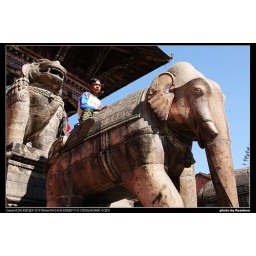
This elephant stone carving is in front of Nyatapola Temple.